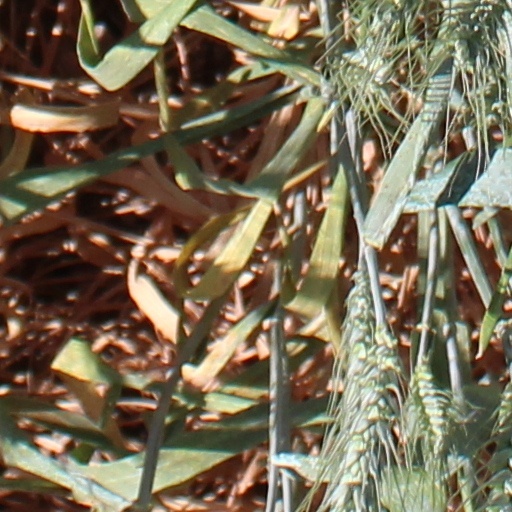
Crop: wheat